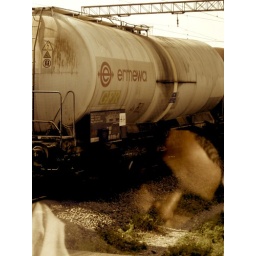
Daniel reflected in a train window in Romania, coming back from the mountains.